William Bourchier, 1st Count of Eu

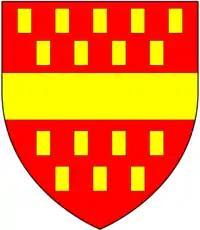
Arms of Louvain of Little Easton: "Gules billety or a fess of the last"

He was born 2 March 1375, the son of Sir William Bourchier (d. 1375; the younger son of Robert Bourchier, 1st Baron Bourchier (d. 1349), of Halstead, Essex, Lord Chancellor) by his wife Eleanor de Louvain (27 March 1345 – 5 October 1397), daughter and heiress of Sir John de Louvain (d. 1347) ("alias" Lovayne etc.), feudal baron of Little Easton in Essex. The arms of Louvain were: "Gules billety or a fess of the last", often shown with varying number of billets and on occasion with a "fess argent", for example in stained glass at Hengrave Hall, Suffolk: "Gules, a fess argent, between fourteen billets or".